Carter Jenkins

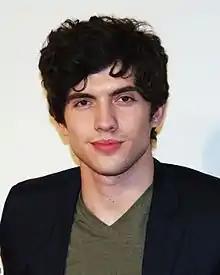
Jenkins in 2012

Carter Jenkins is an American actor. He is best known for his roles in the films "Aliens in the Attic" (2009), "Valentine's Day" (2010), and "Struck by Lightning" (2012) and the "After" film series. On television, Jenkins was part of the main cast of "Surface" (2005–06), "Viva Laughlin" (2007), and "Famous in Love" (2017–2018).